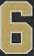
Number: 6